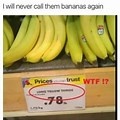
Label: banana